Považská Bystrica

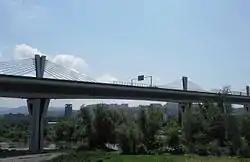
Motorway viaduct above the town

Považská Bystrica lies on the major traffic route Bratislava - Žilina causing many traffic jams in the recent years. The motorway viaduct was built through the narrowest segment of the town, which was opened on 31 May 2010.